Soil biodiversity

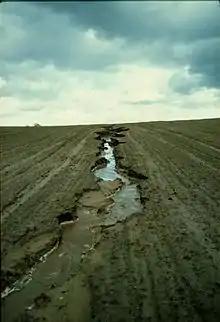
An actively eroding rill on an intensively-farmed field in Germany

Soil erosion is the removal of the soil's upper layers by water, wind, or ice. Soil erosion occurs naturally, but human activities can greatly increase its severity. Soil that is healthy is fertile and productive. But soil erosion leads to a loss of topsoil, organic matter, and nutrients; it breaks down soil structure and decreases water storage capacity, reducing fertility and water availability to plant roots. Soil erosion is, therefore, a major threat to soil biodiversity.